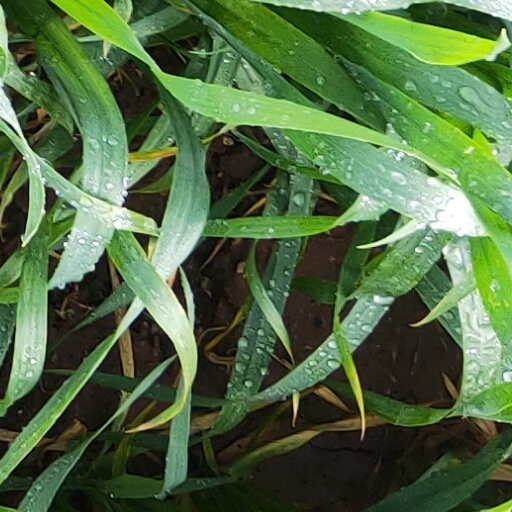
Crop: wheat